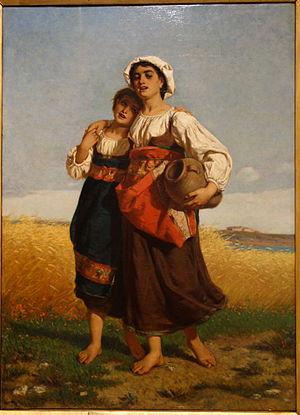
Le mouvement pictural des Macchiaioli s’est développé à Florence puis en Toscane au milieu du XIXᵉ siècle et regroupe des peintres originaires de l'ensemble de l'Italie. Ces artistes sont considérés comme les initiateurs de la peinture moderne italienne.